Beethoven (Mähler)

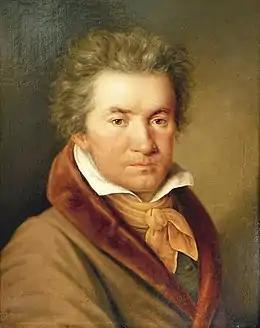
Mähler's 1814/15 portrait

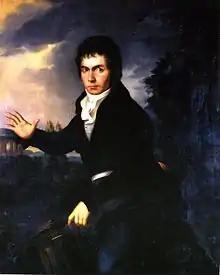
Thayer's copy of Mähler's 1804–05 portrait

Jander quotes Sulzer who described the arrangement of clothing in graphic art could depict "a soul agitated through passion." Below Beethoven's back there is a dark blue cape which has fallen from his shoulders. Most of the cape lies in a heap in the lower right hand corner of the picture, which "intensifies the message of divestment." In part this is a reference to the painting of the composer's grandfather, whose falling cape represented the overcoming of grief.